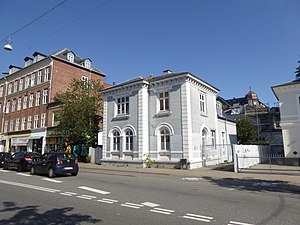
Alhambravej
Villa fra 1876 ved Alhambravej.
Alhambravej er en gade på Frederiksberg i København, der går fra Frederiksberg Allé i syd til Gammel Kongevej i nord som forbindelse mellem Kingosgade og H.C. Ørsteds Vej.